Monte Ne

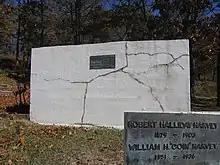
Tomb of William Hope "Coin" Harvey and his son Robert Halliday Harvey

Harvey died on February 11, 1936, at Monte Ne due to peritonitis after an attack of intestinal influenza. The tomb made to house his son in 1903 was blasted open, and Harvey's pine casket and that of his son were placed in a glass casket filled with copies of Harvey's books and some of his other papers. The tomb was then resealed. A small funeral was held on February 14, and a small plaque bearing the names and dates of the two Harveys was posted.